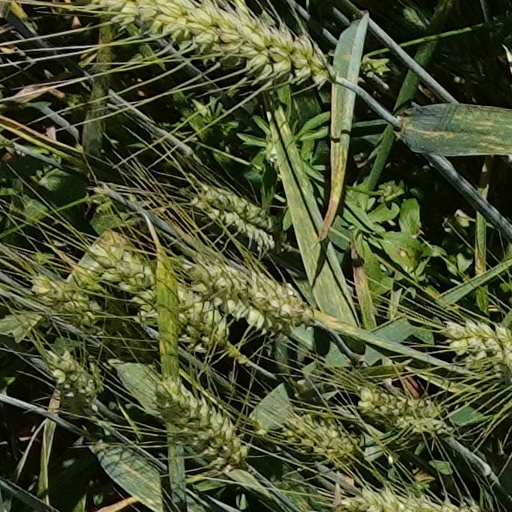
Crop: wheat